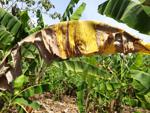
Label: segatoka